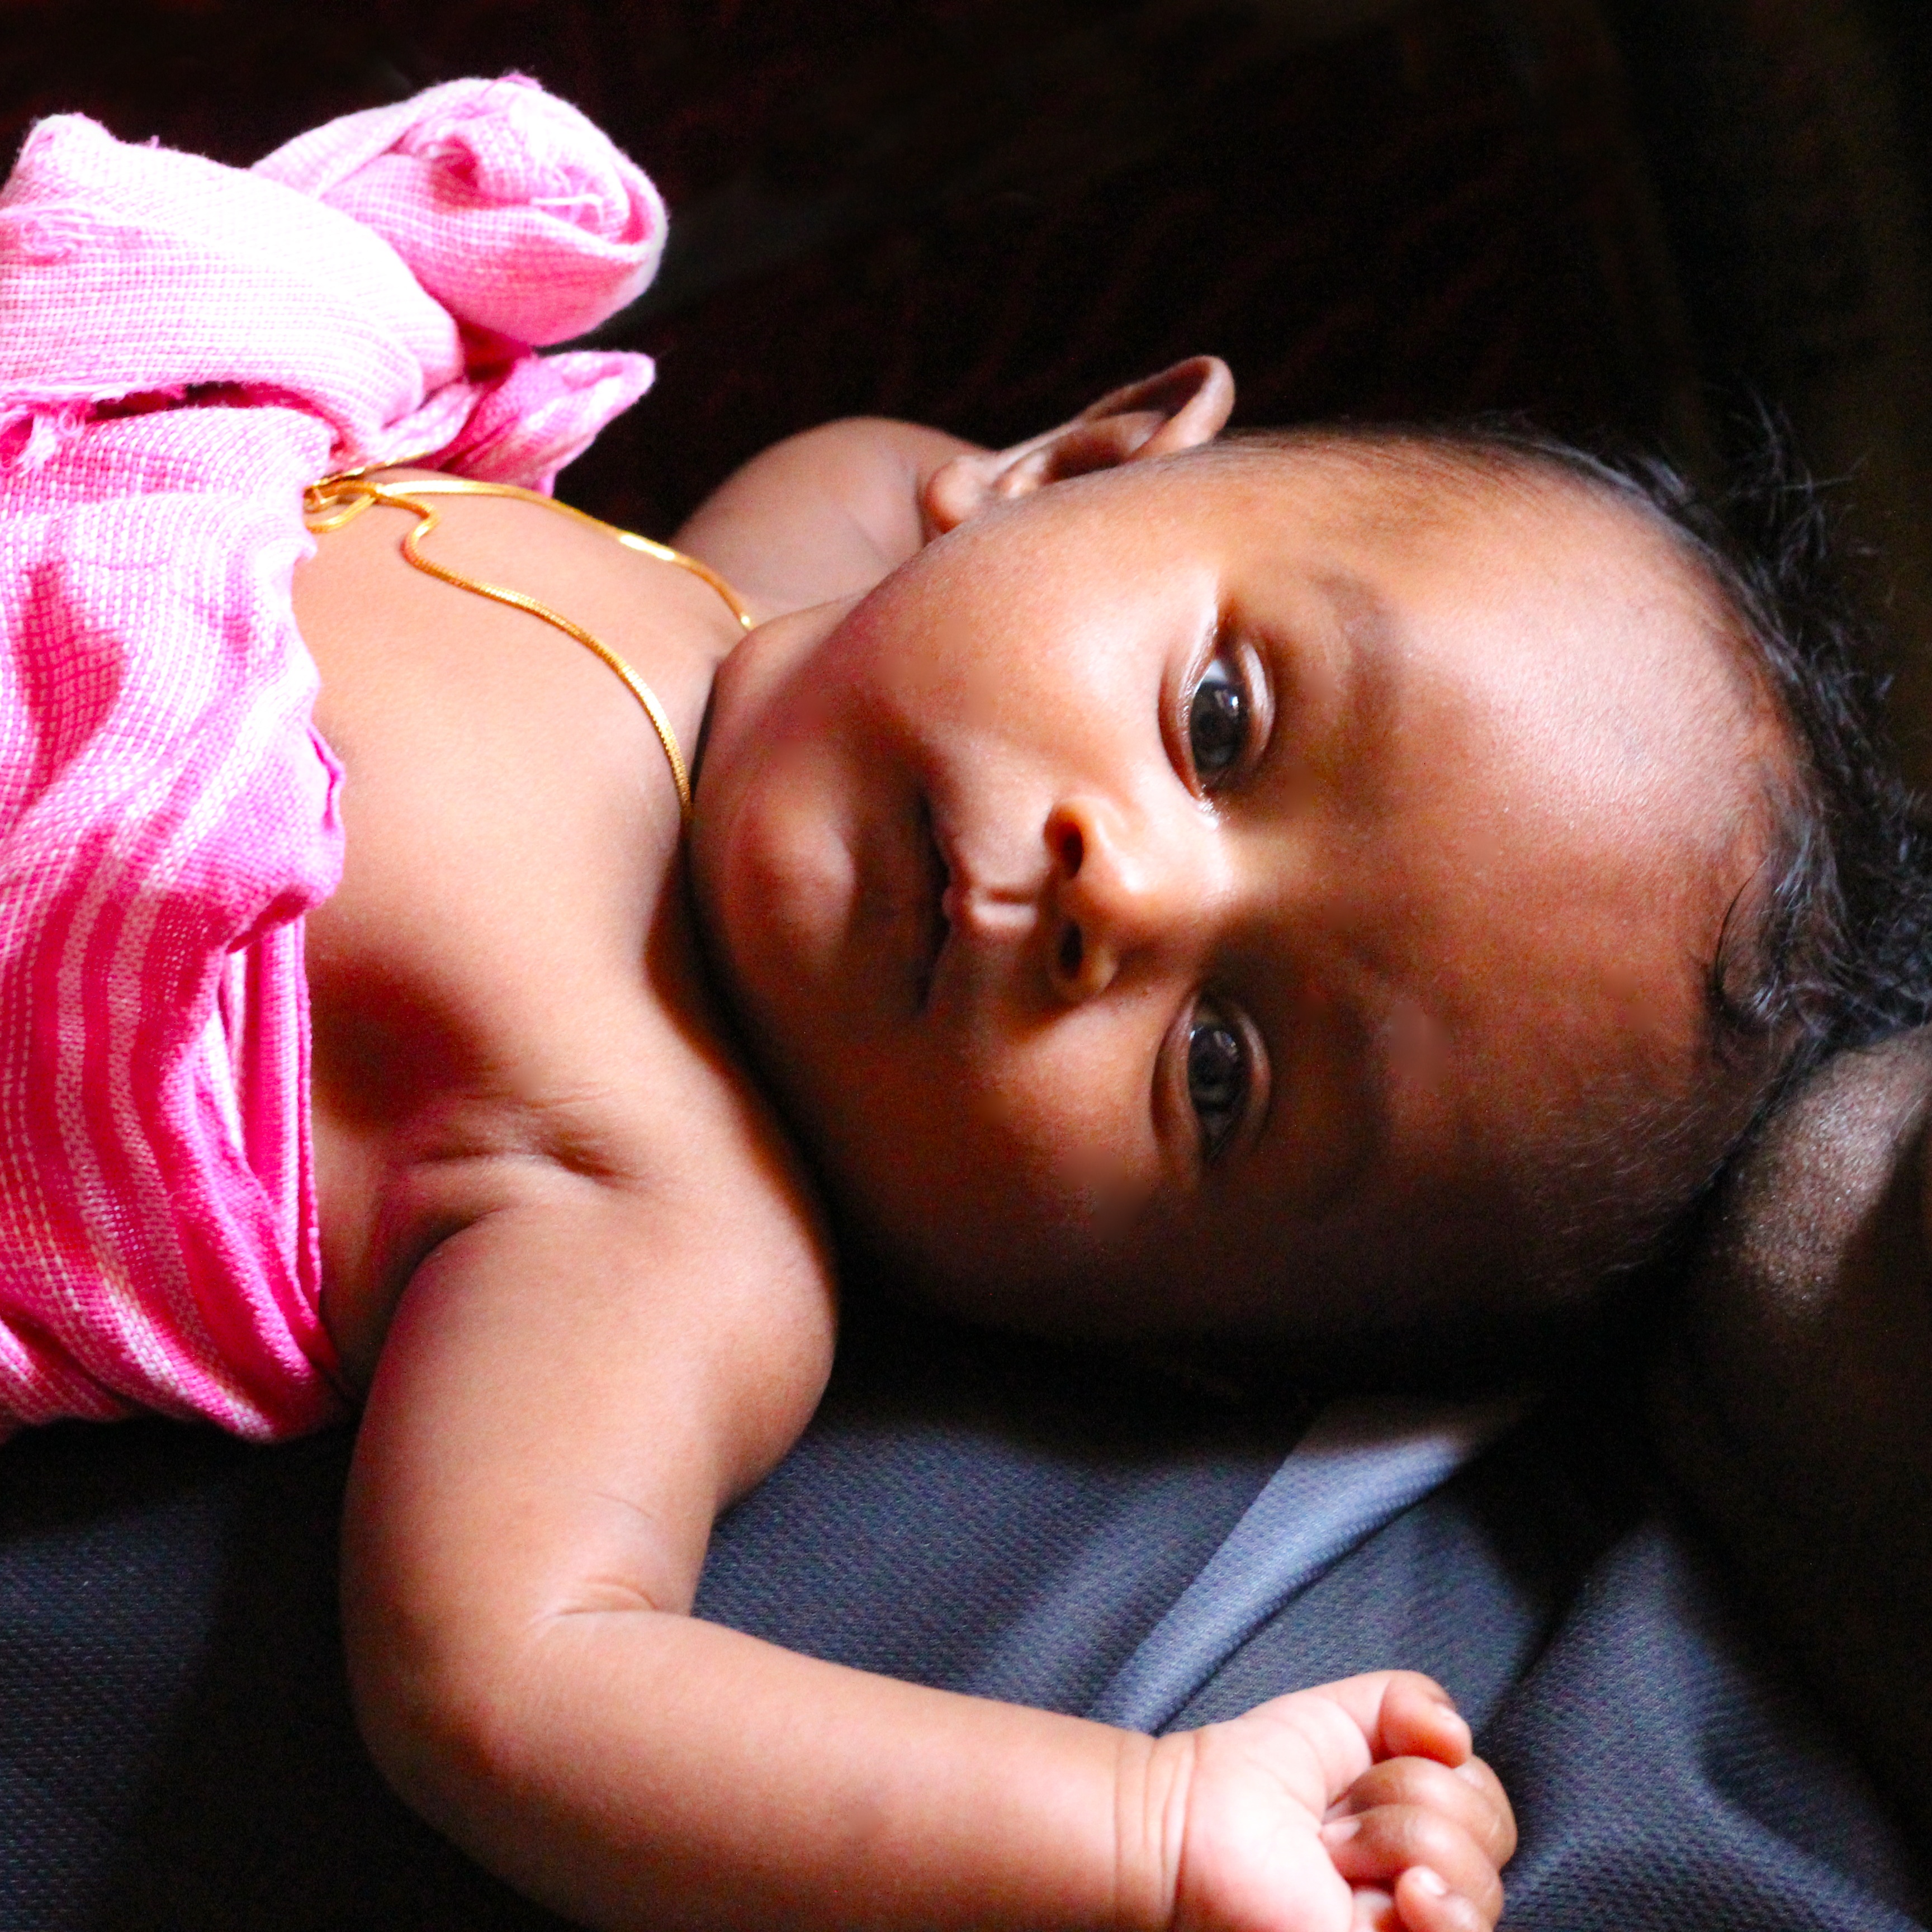
hand, person, woman, photography, portrait, finger, child, nose, mother, infant, toddler, eye, skin, beauty, image, organ, interaction, portrait photography